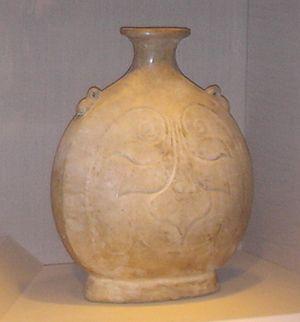
La dynastie Sui succède aux dynasties du Nord et du Sud et précède la dynastie Tang, en Chine. La dynastie Sui est une dynastie pivot dans l'histoire de la Chine dans la mesure où elle met fin à quatre siècles de division, et impose par ses réformes et ses grands travaux une unité qui sera à partir d'elle vue comme naturelle.